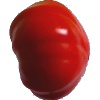
Label: Tomato 3